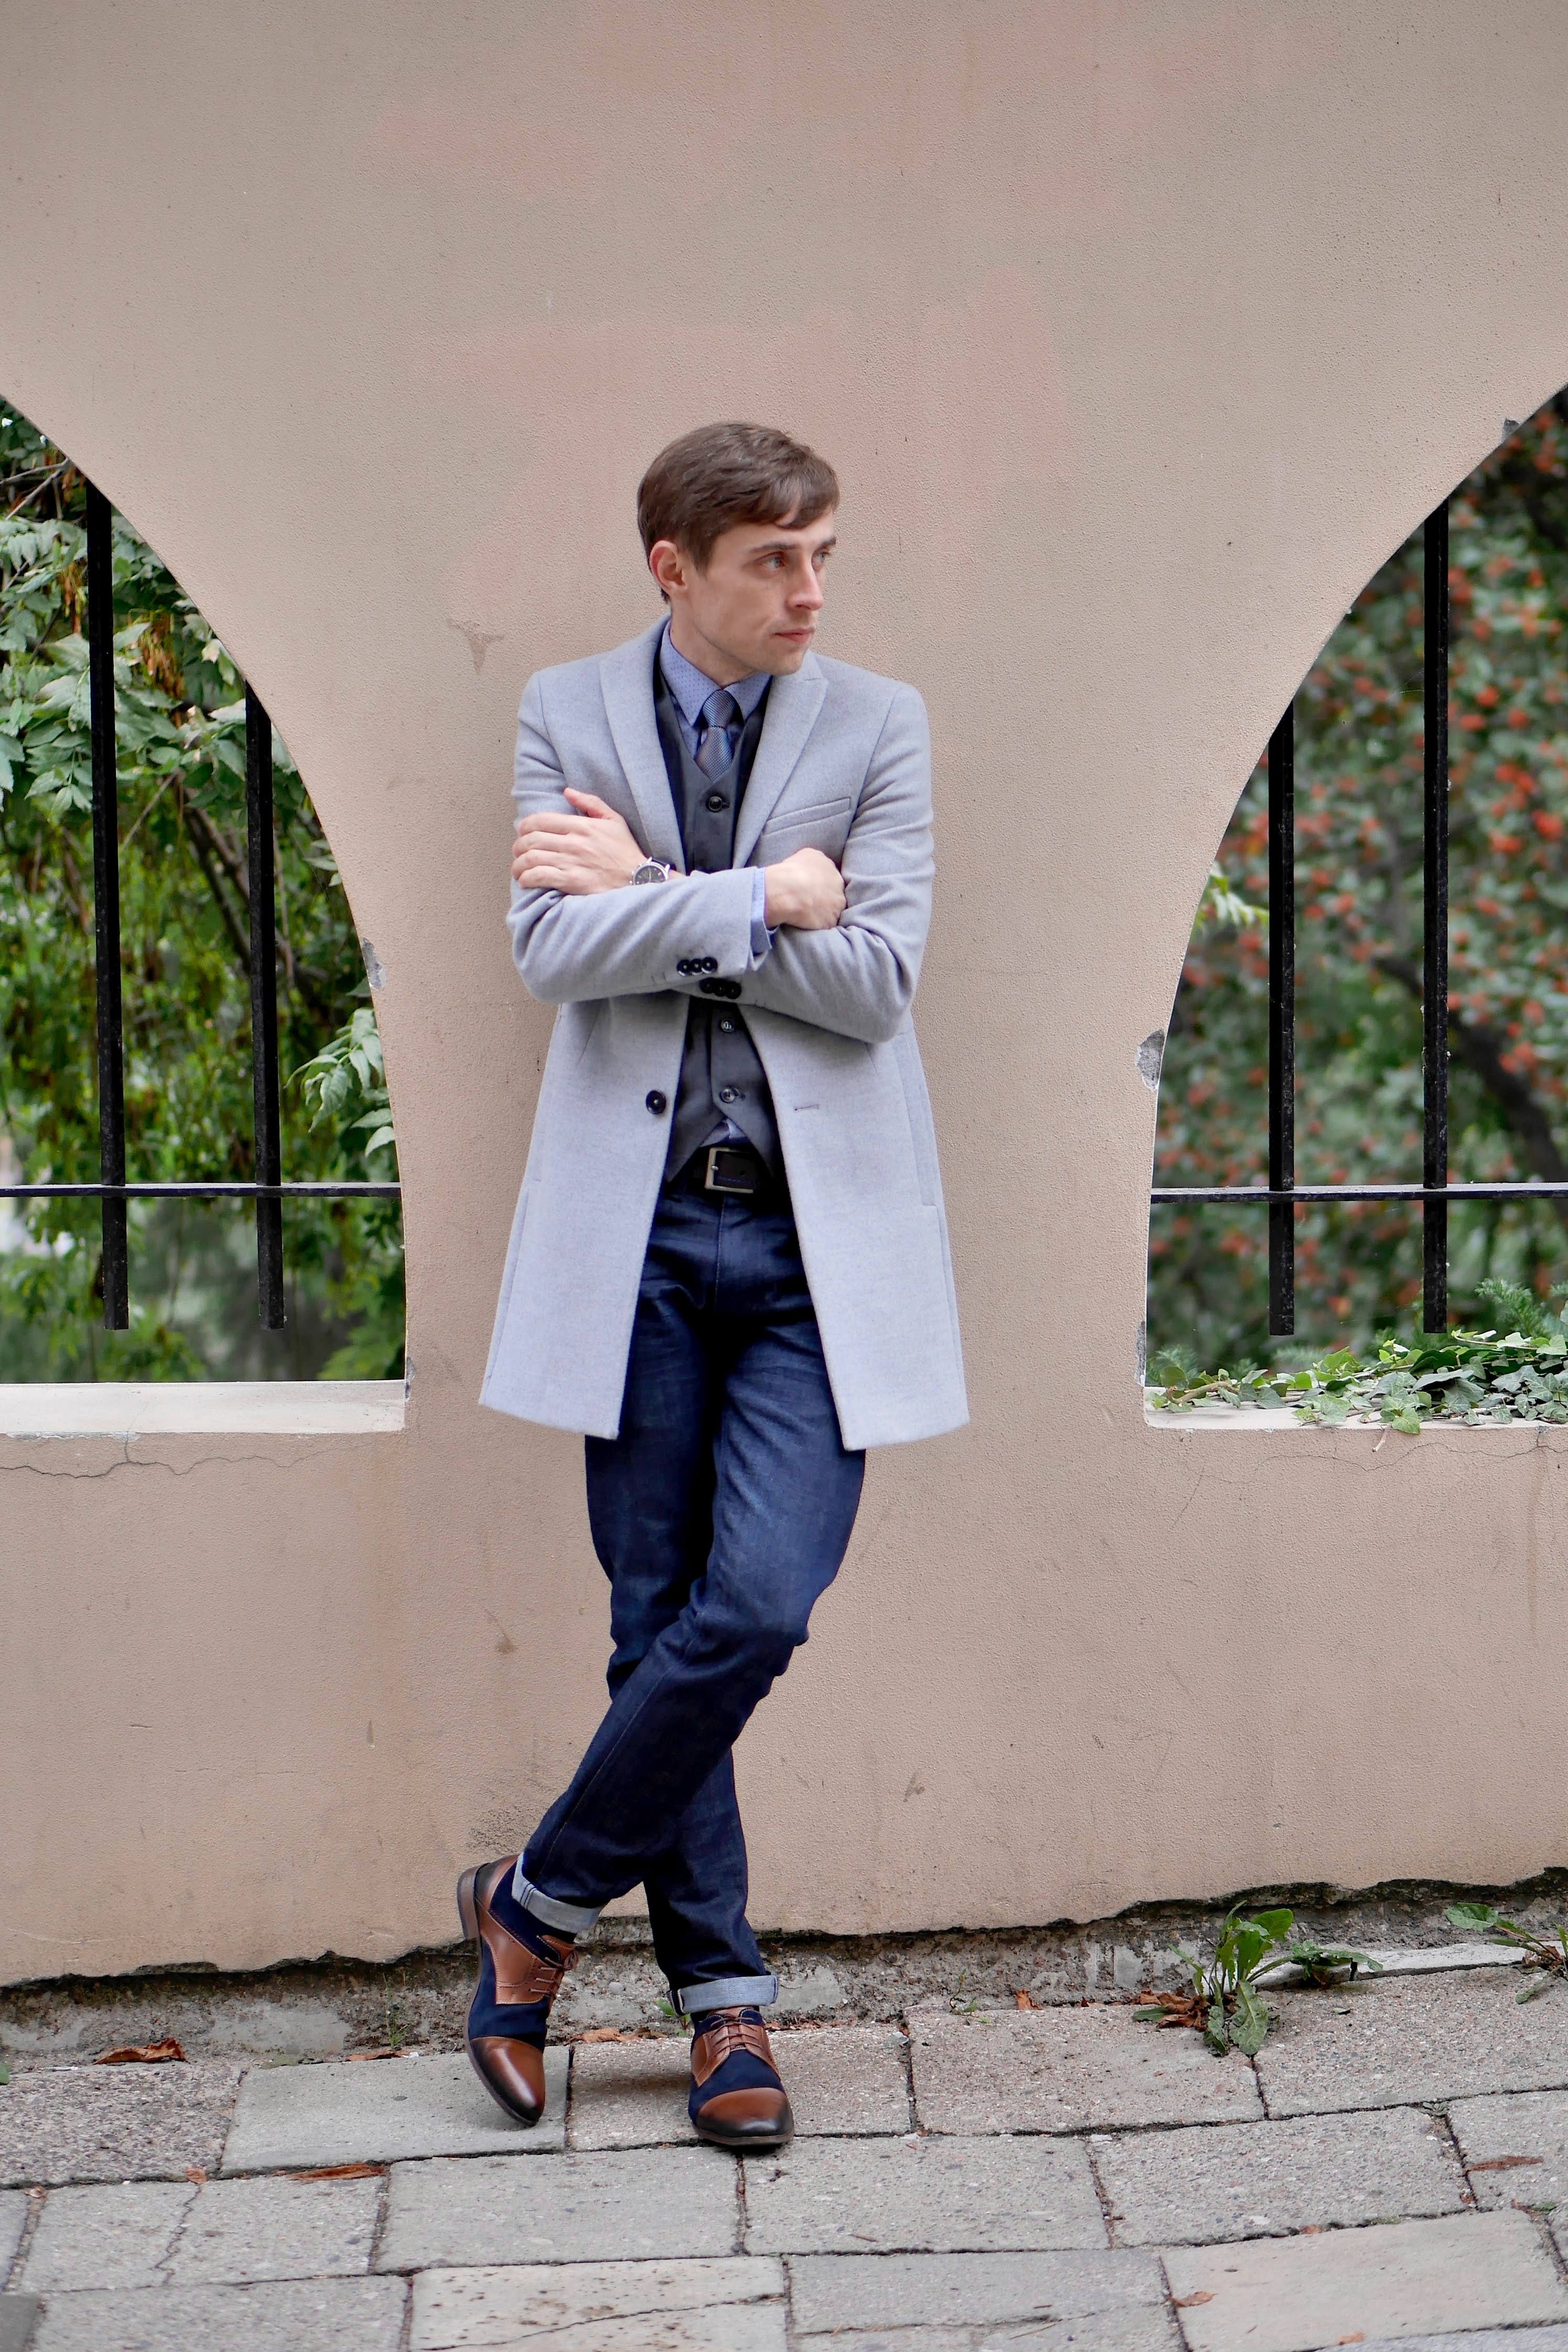
jeans, suit, snapshot, blazer, outerwear, fashion, coat, denim, trousers, gentleman, jacket, shoe, pattern, formal wear